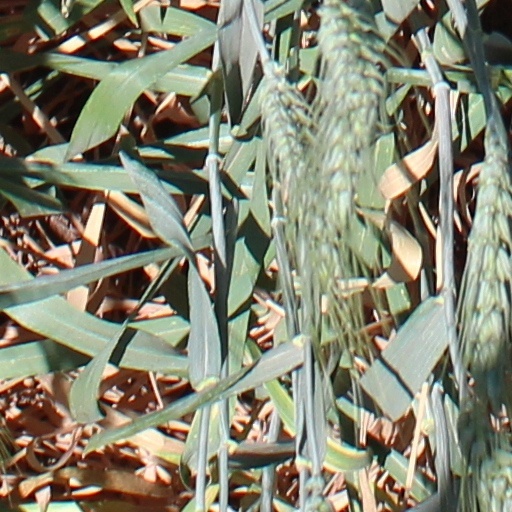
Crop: wheat